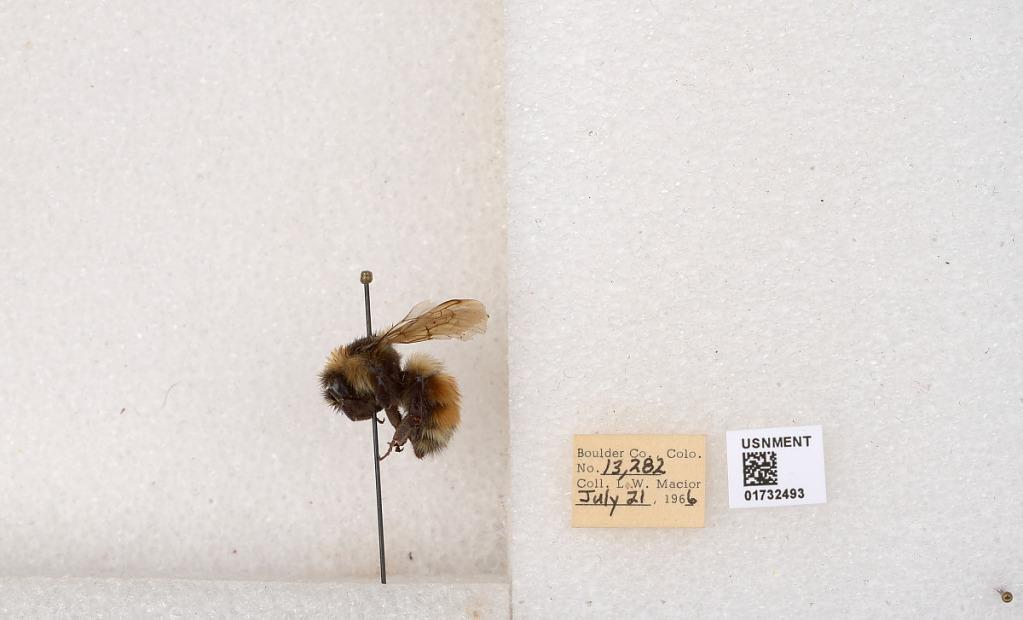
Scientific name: Bombus (Pyrobombus) sylvicola Kirby
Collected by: L. Macior
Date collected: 1966-7-21
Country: United States
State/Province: Colorado
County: Boulder
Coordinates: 40.0163, -105.294